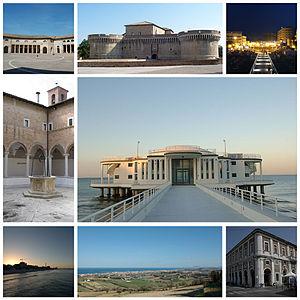
Senigallia ou Sinigaglia est une ville italienne d'environ 44 450 habitants, située dans la province d'Ancône, dans la région Marches, en Italie centrale.